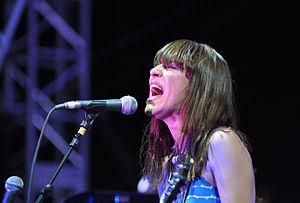
Leslie Feist est une autrice-compositrice-interprète canadienne. Elle se produit en solo sous le nom de Feist, et également en groupe avec les Broken Social Scene.